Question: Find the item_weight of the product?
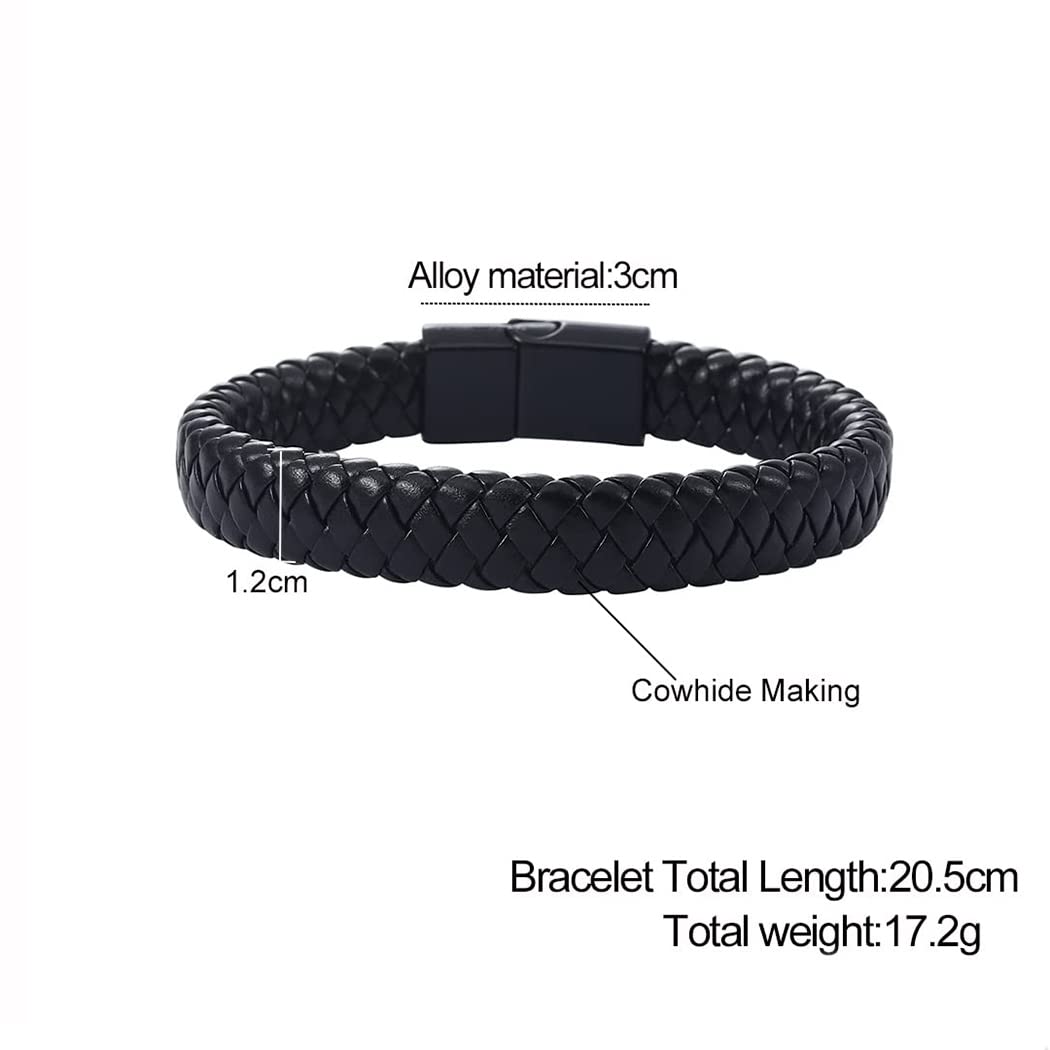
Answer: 17.2 gram